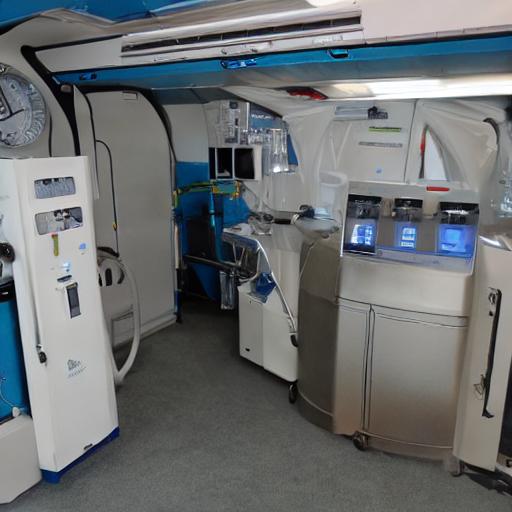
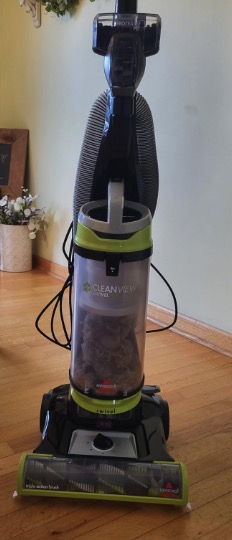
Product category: items_vacuum
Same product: no